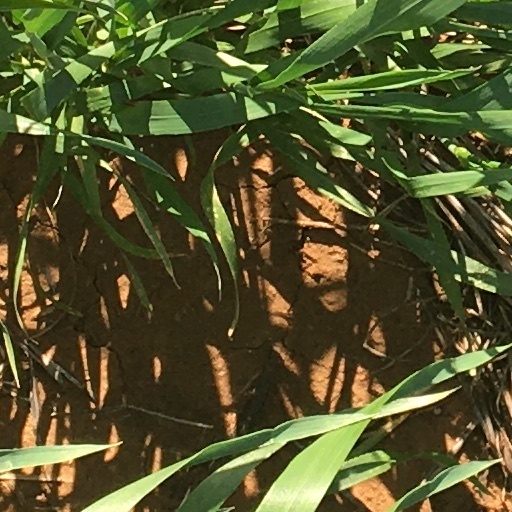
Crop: wheat